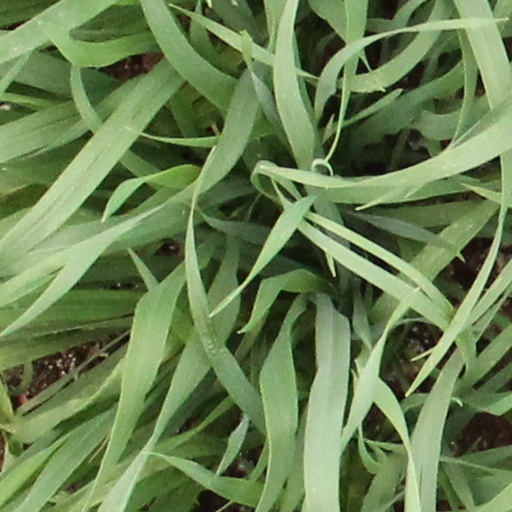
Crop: wheat